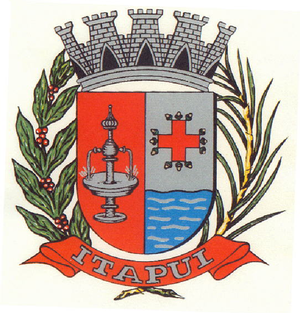
Itapuí est une municipalité brésilienne de l'État de São Paulo et la Microrégion de Jaú.